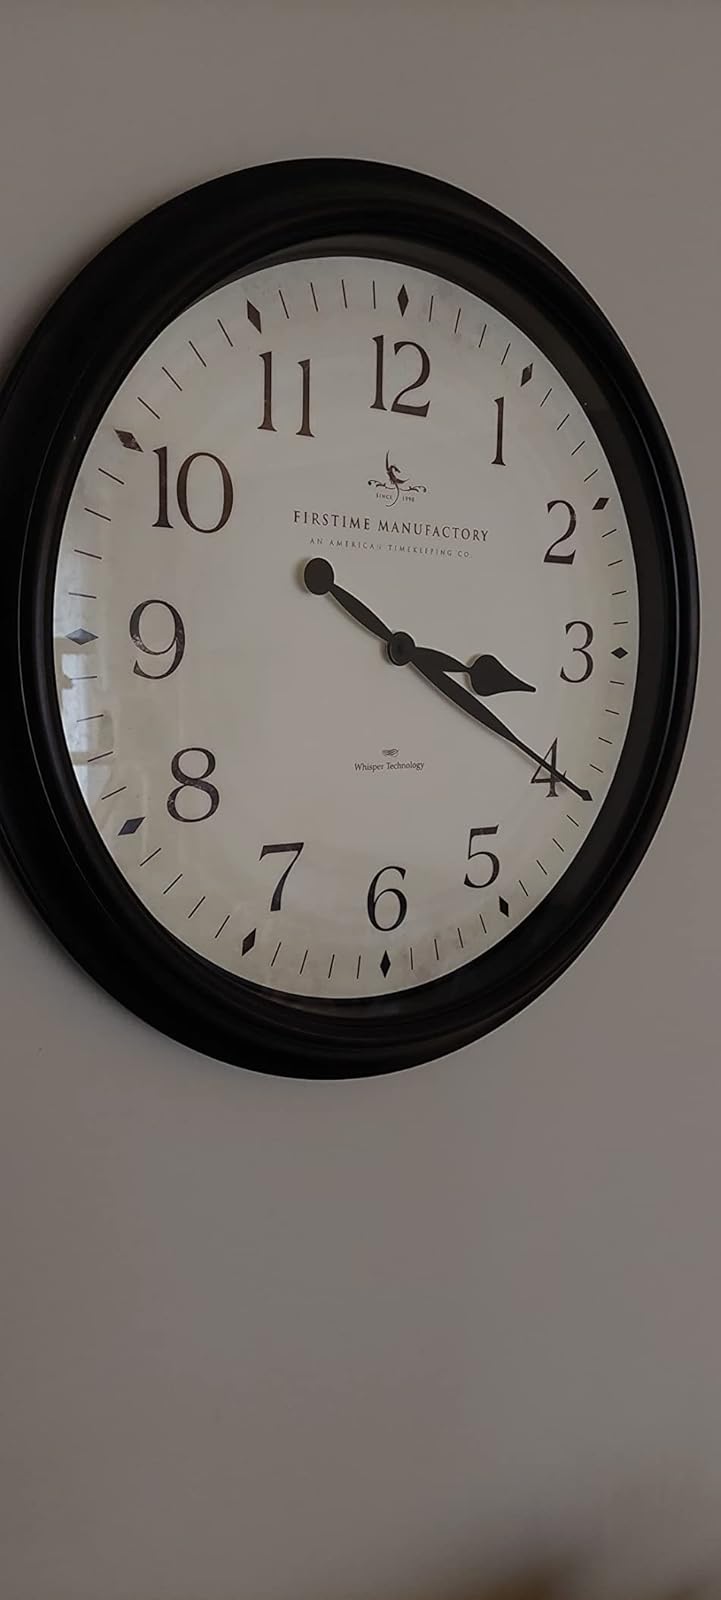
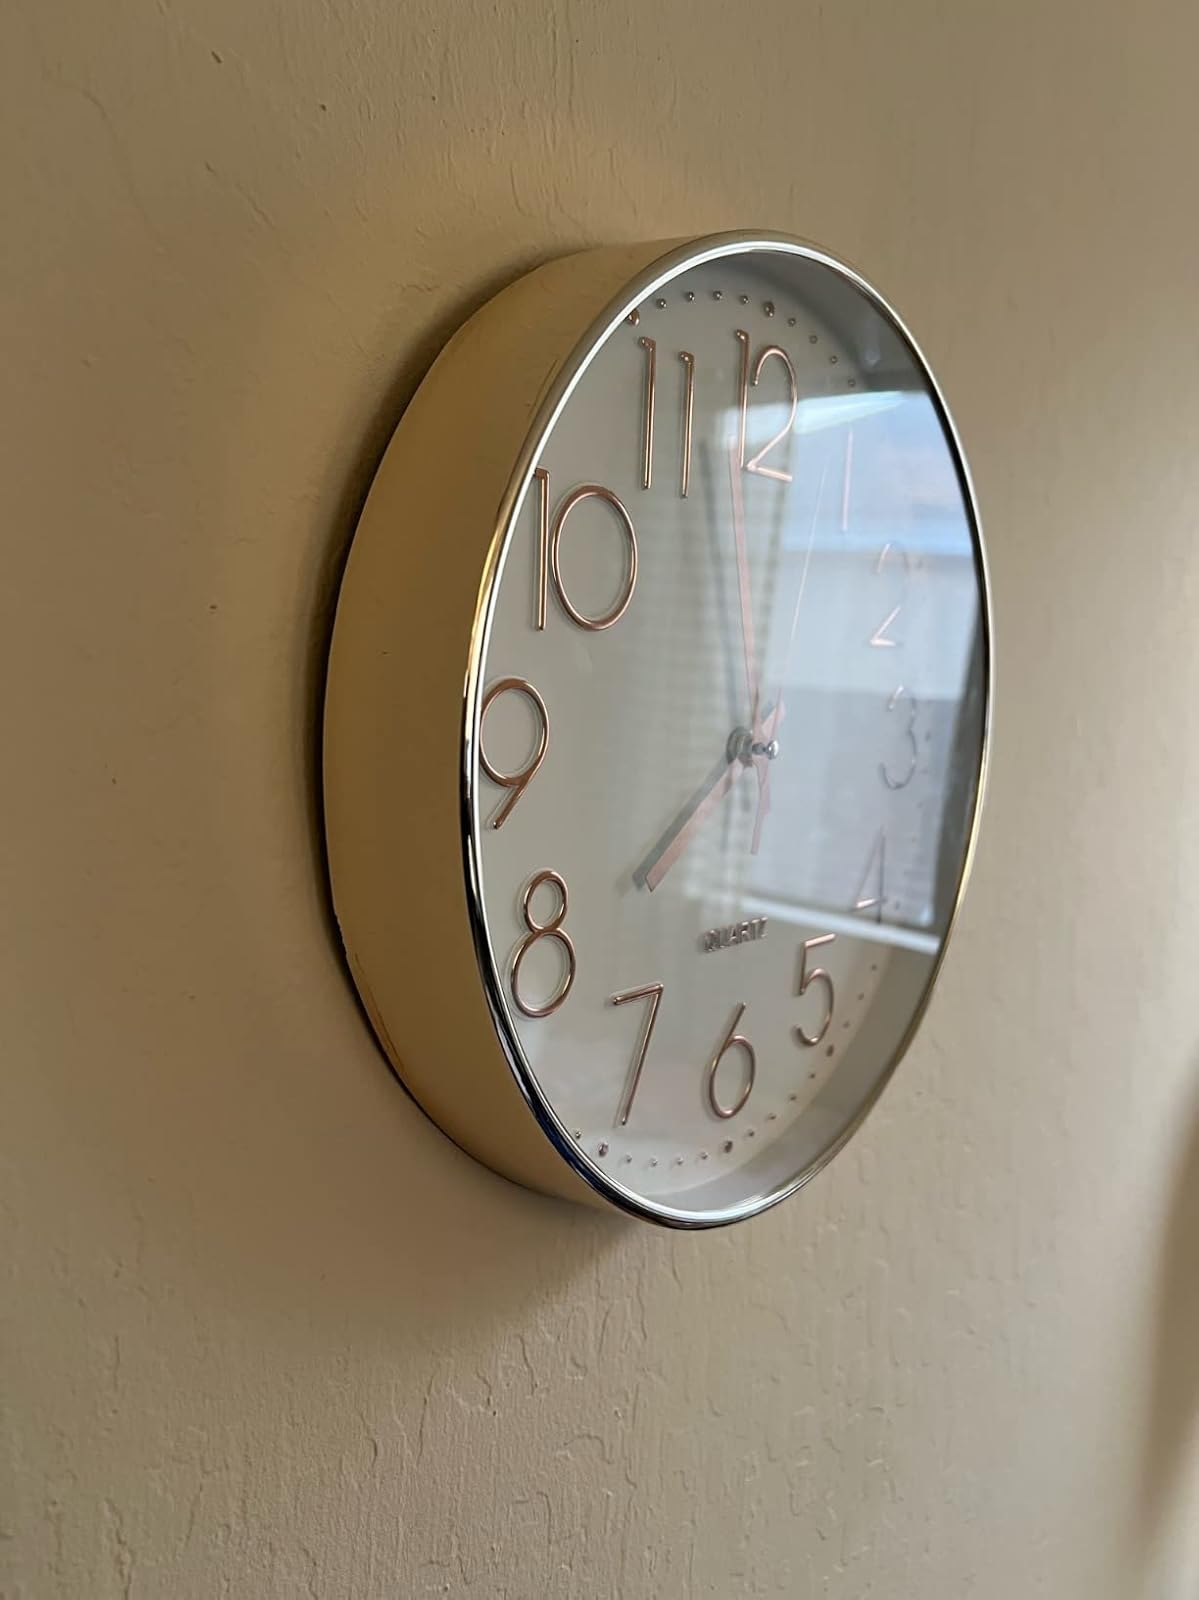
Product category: clock
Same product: no